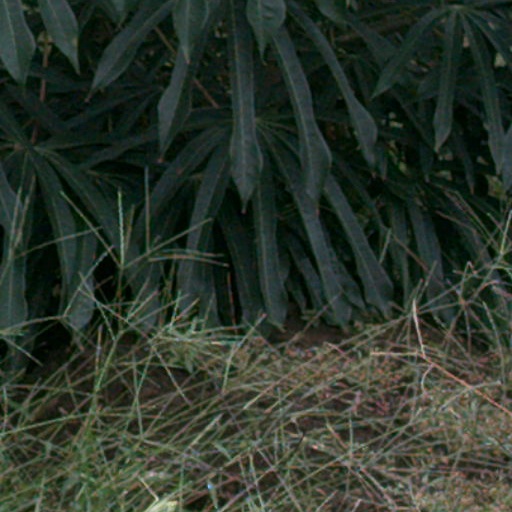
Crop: cassava